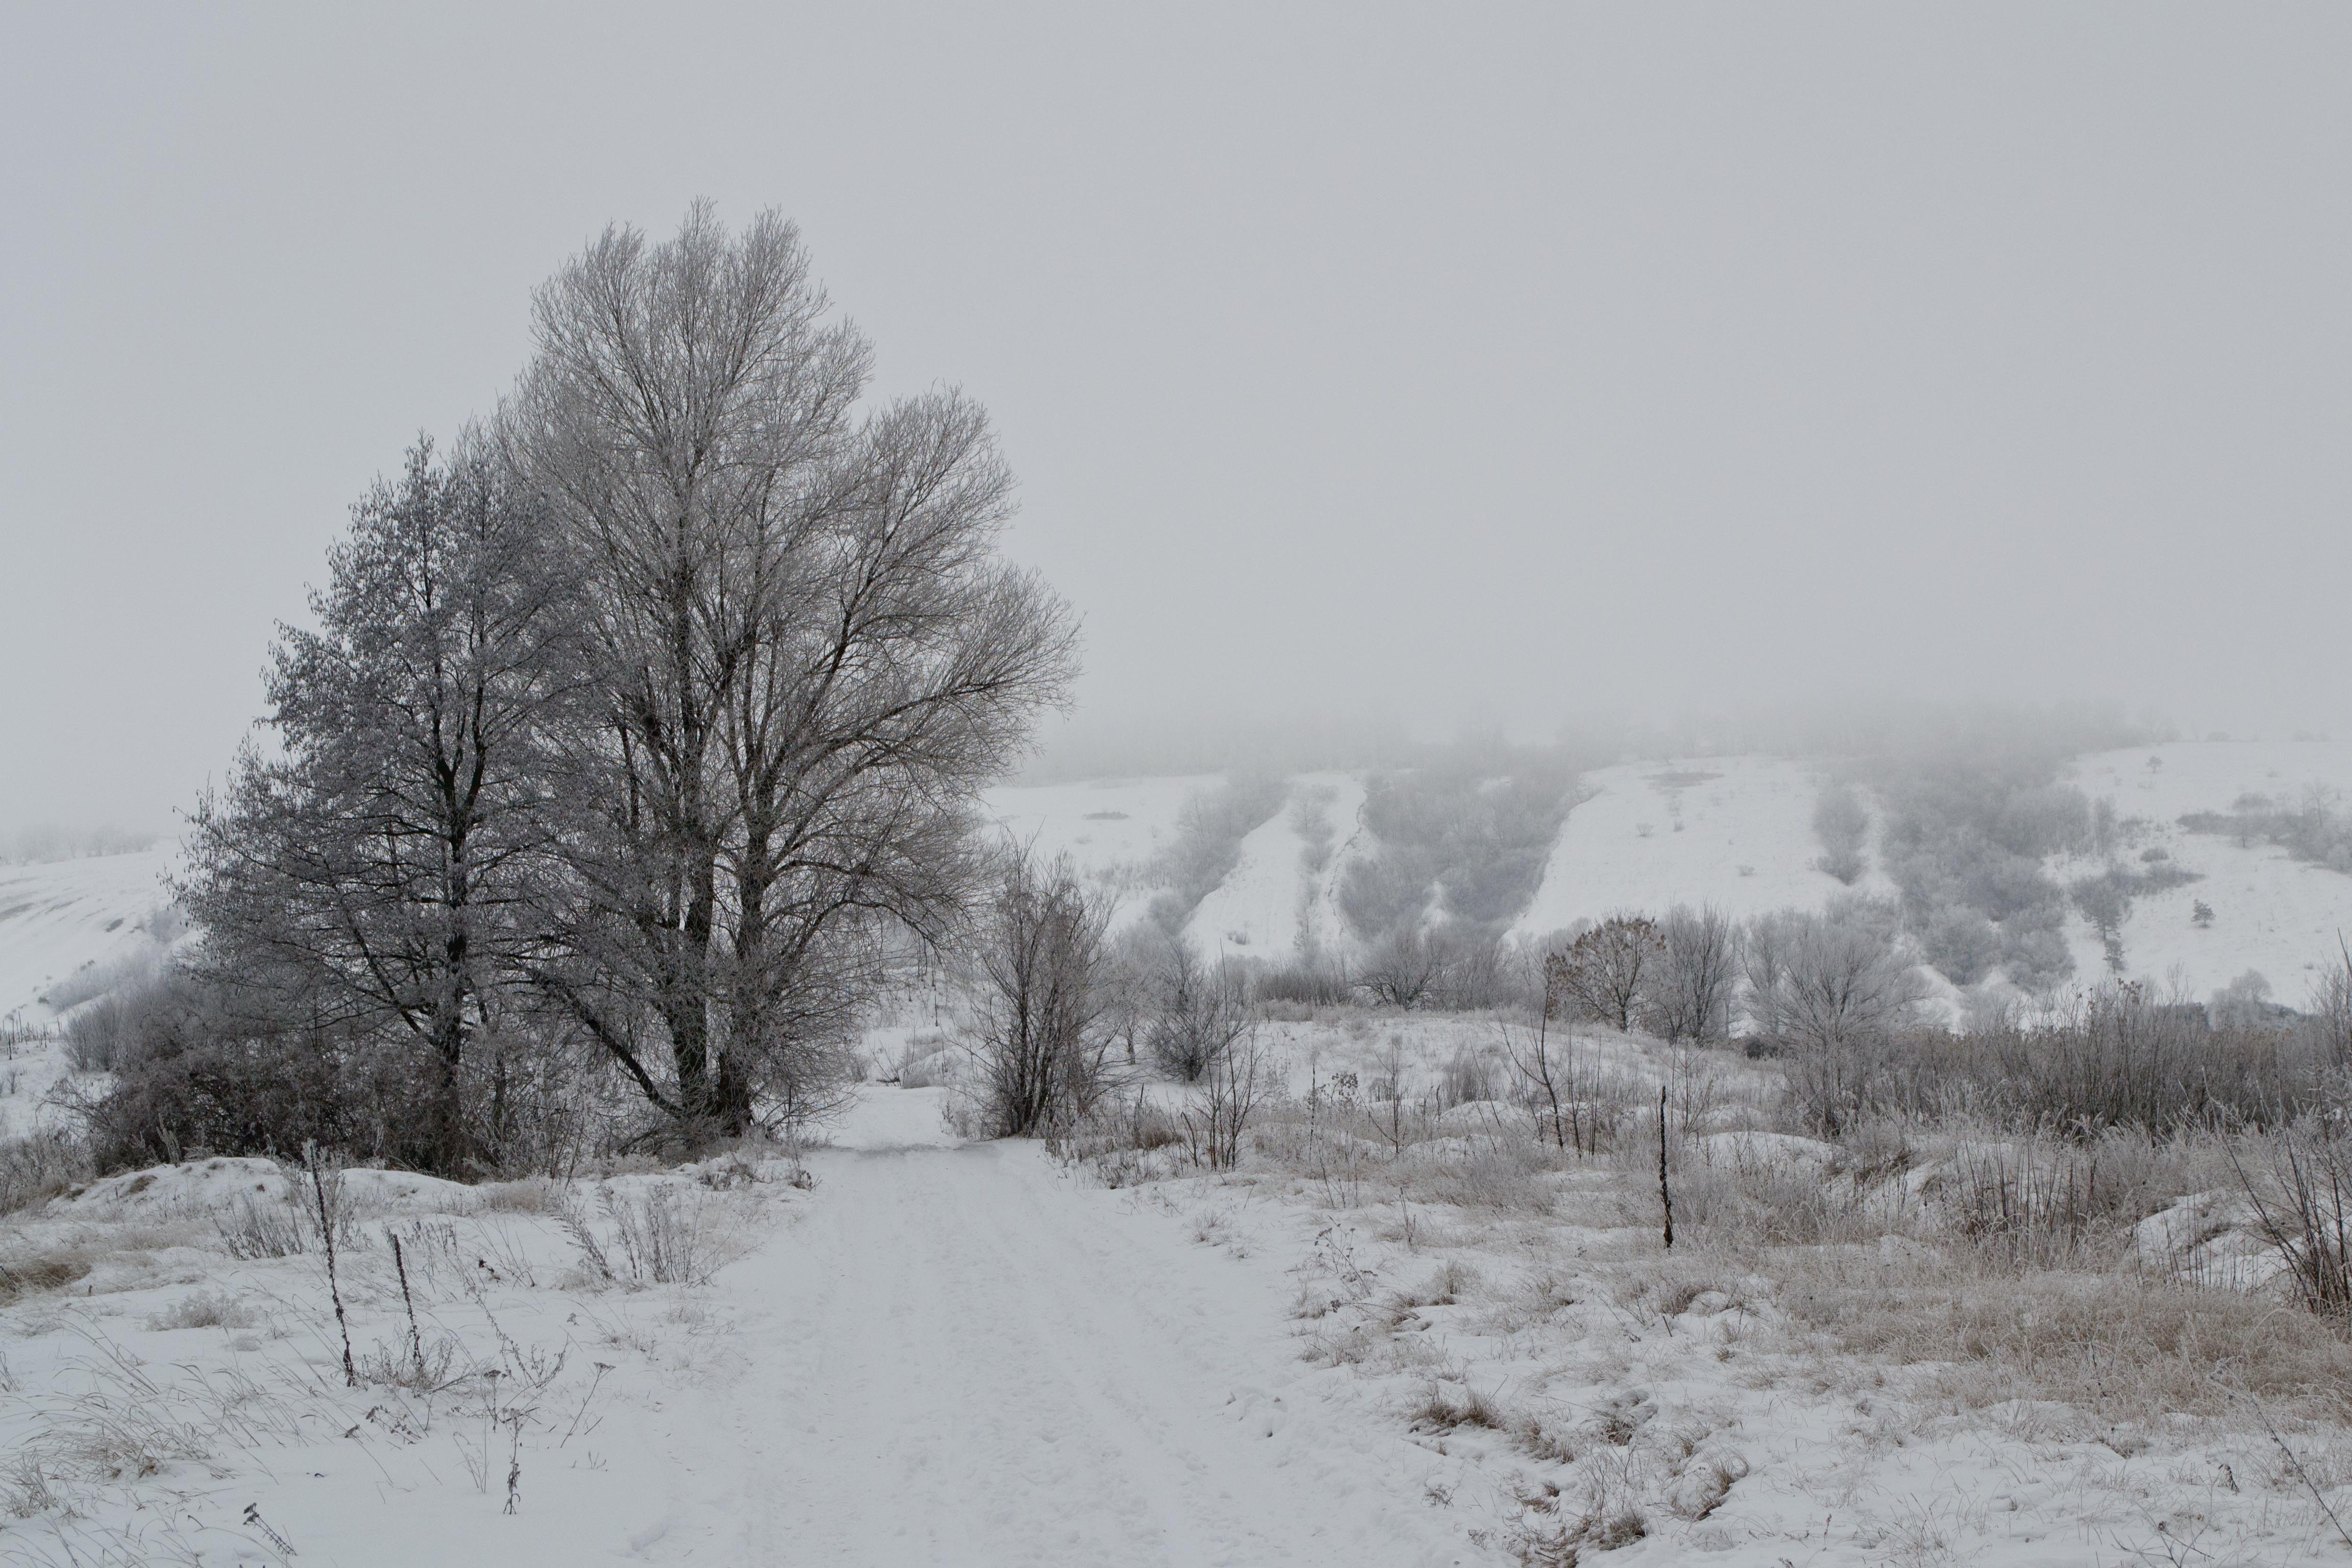
landscape, tree, nature, snow, cold, winter, frost, weather, season, trees, blizzard, snow winter nature, freezing, atmospheric phenomenon, winter storm, rain and snow mixed